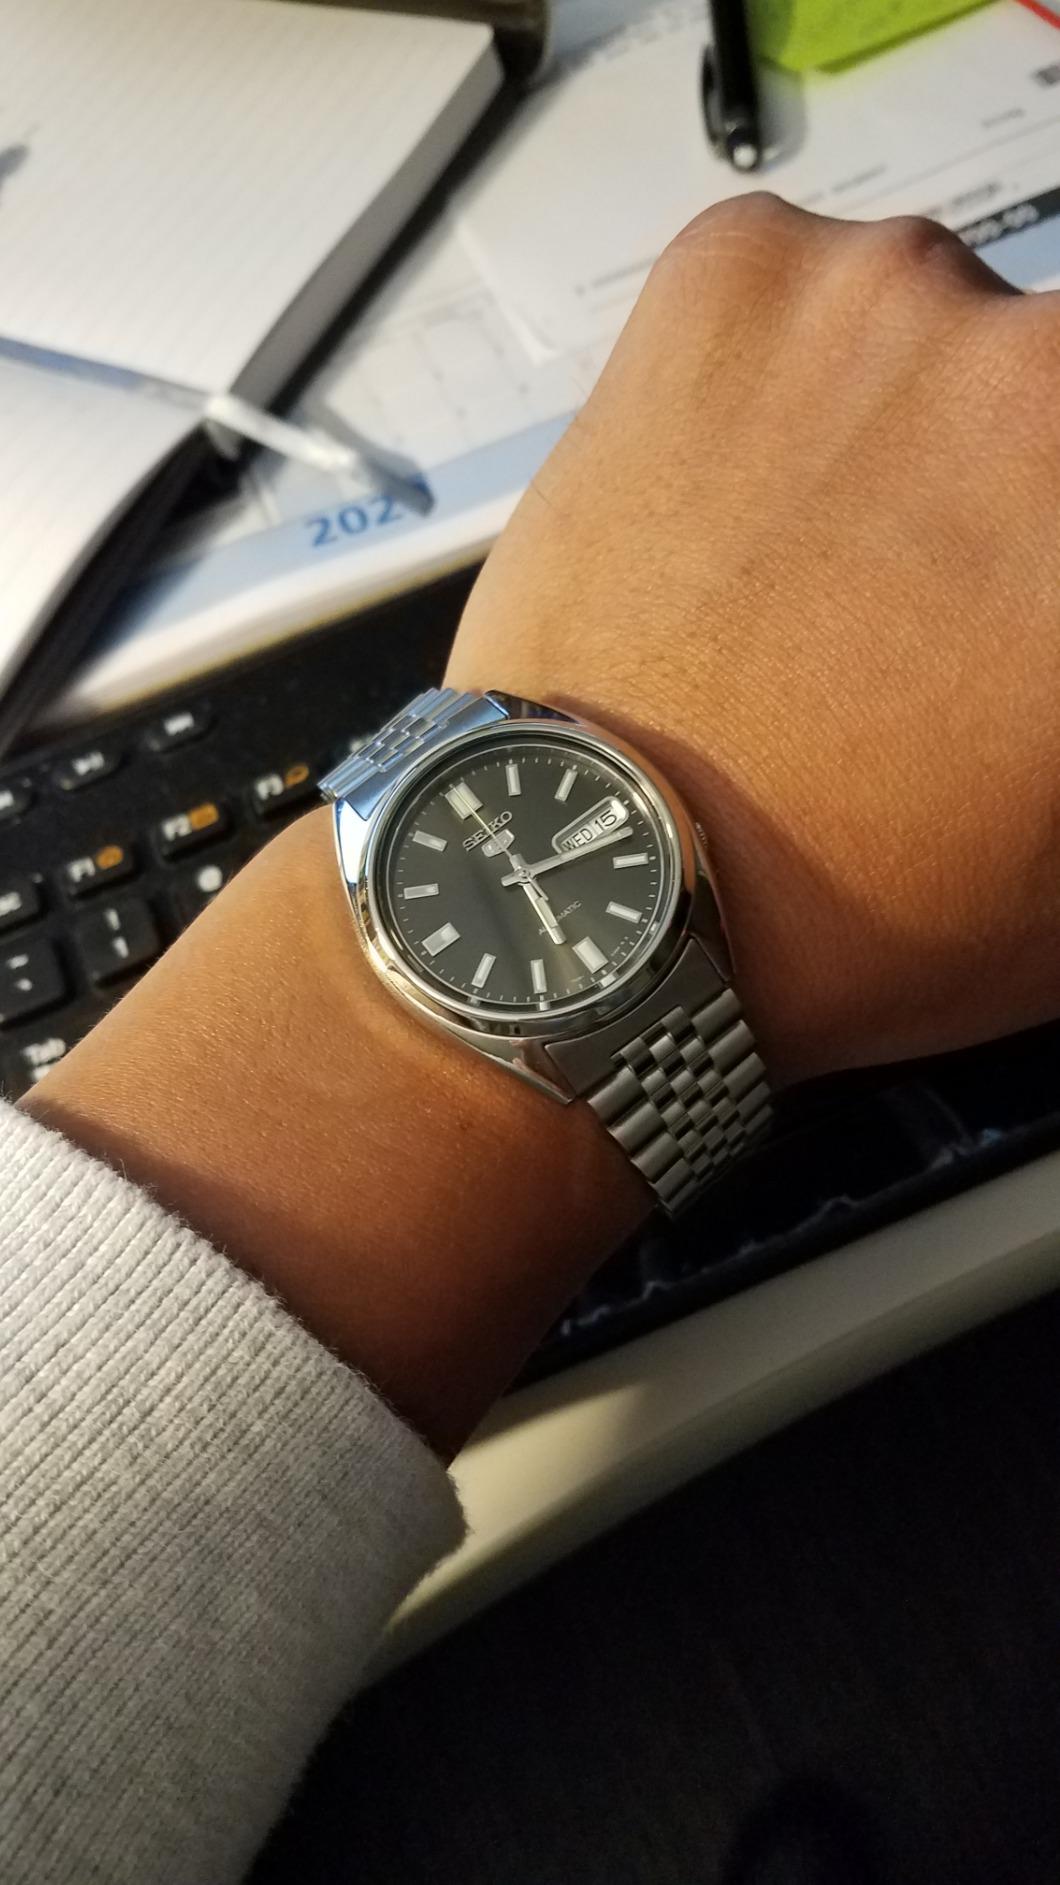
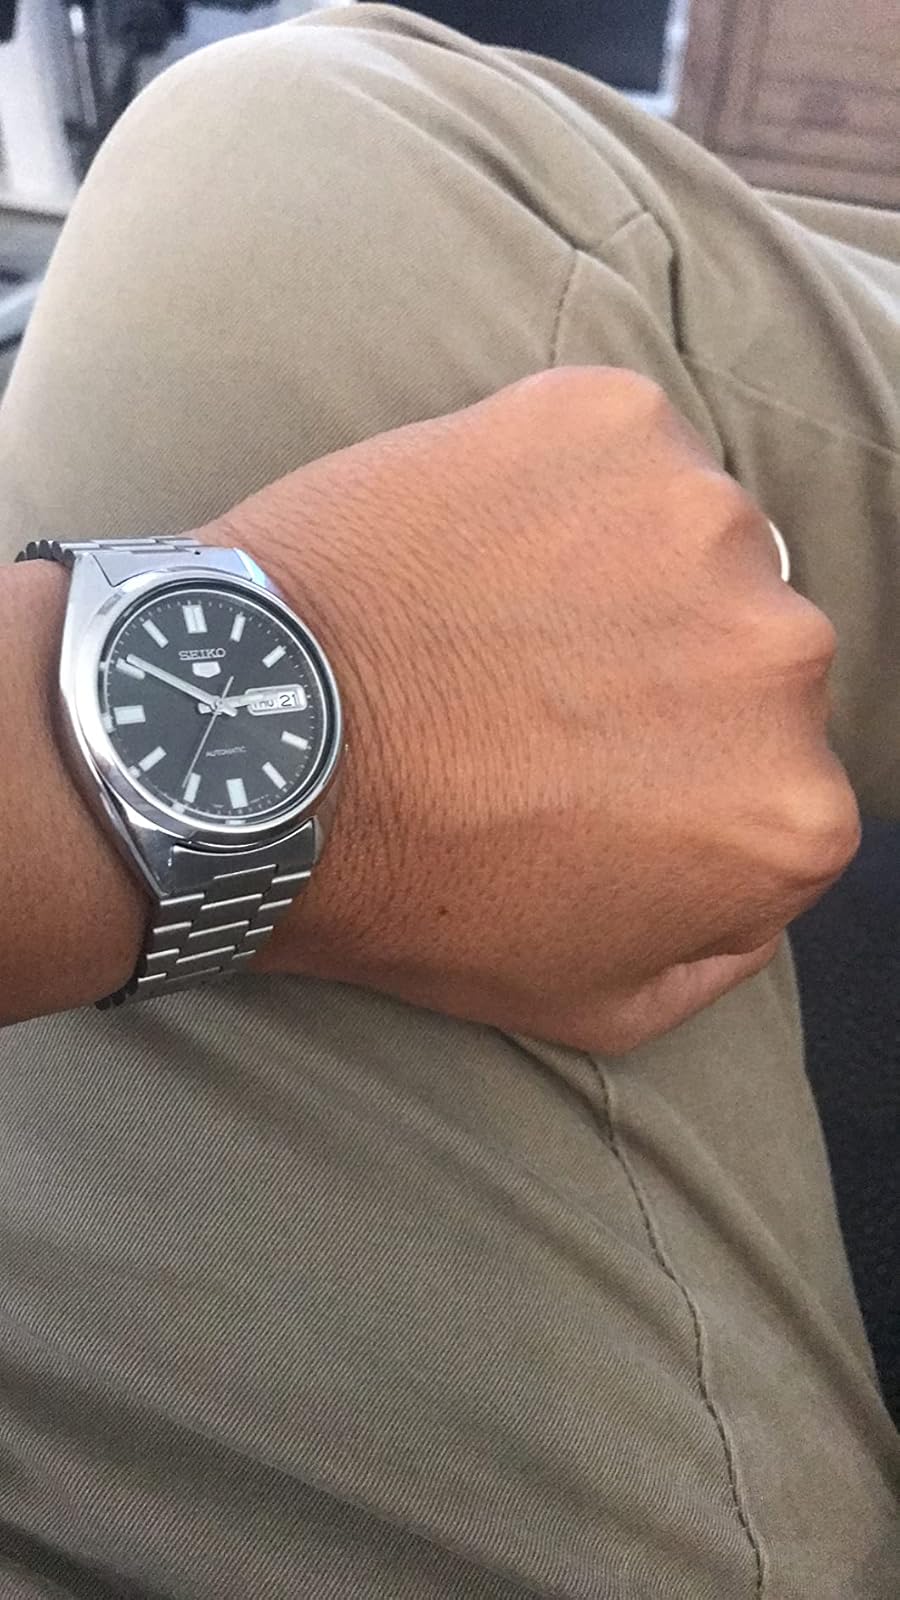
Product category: accessories_watch
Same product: yes